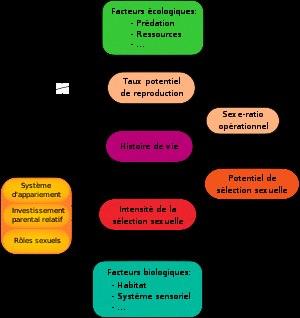
La sélection intersexuelle désigne, en biologie de l'évolution, la pression sélective exercée sur les individus d'une espèce sexuée par le choix, fait par les individus d'un des deux sexes, du ou des individu de l'autre sexe qui lui donneront des descendants. Cette forme de sélection sexuelle s'oppose à la sélection intrasexuelle, bien que ces deux mécanismes évolutifs interagissent fortement.